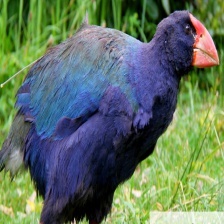
Species: TAKAHE
Scientific name: PORPHYRIO HOCHSTETTERI
ImageNet parent category: european_gallinule